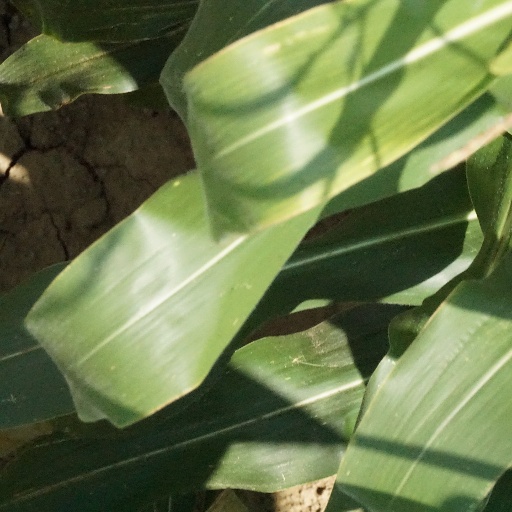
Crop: maize; corn